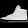
Label: Sneaker